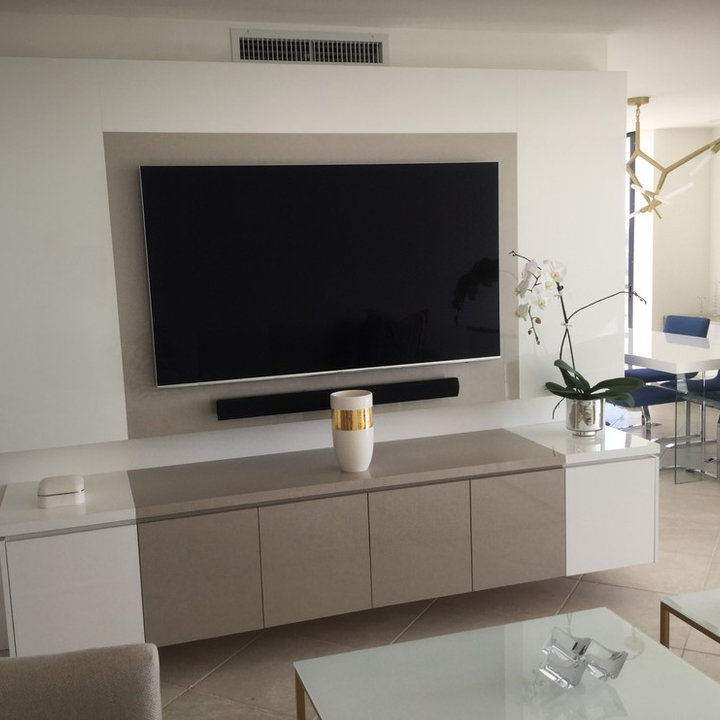
Style: Modern